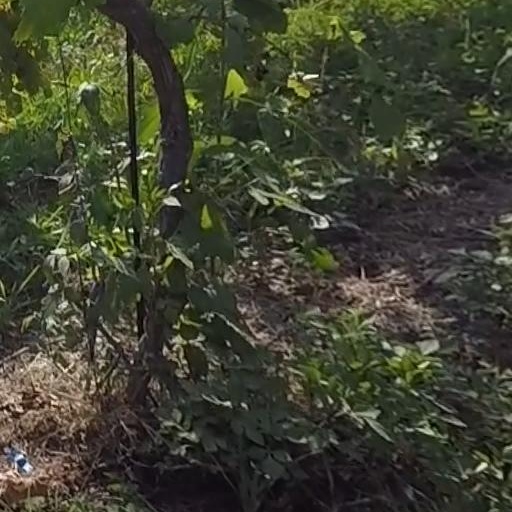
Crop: grape